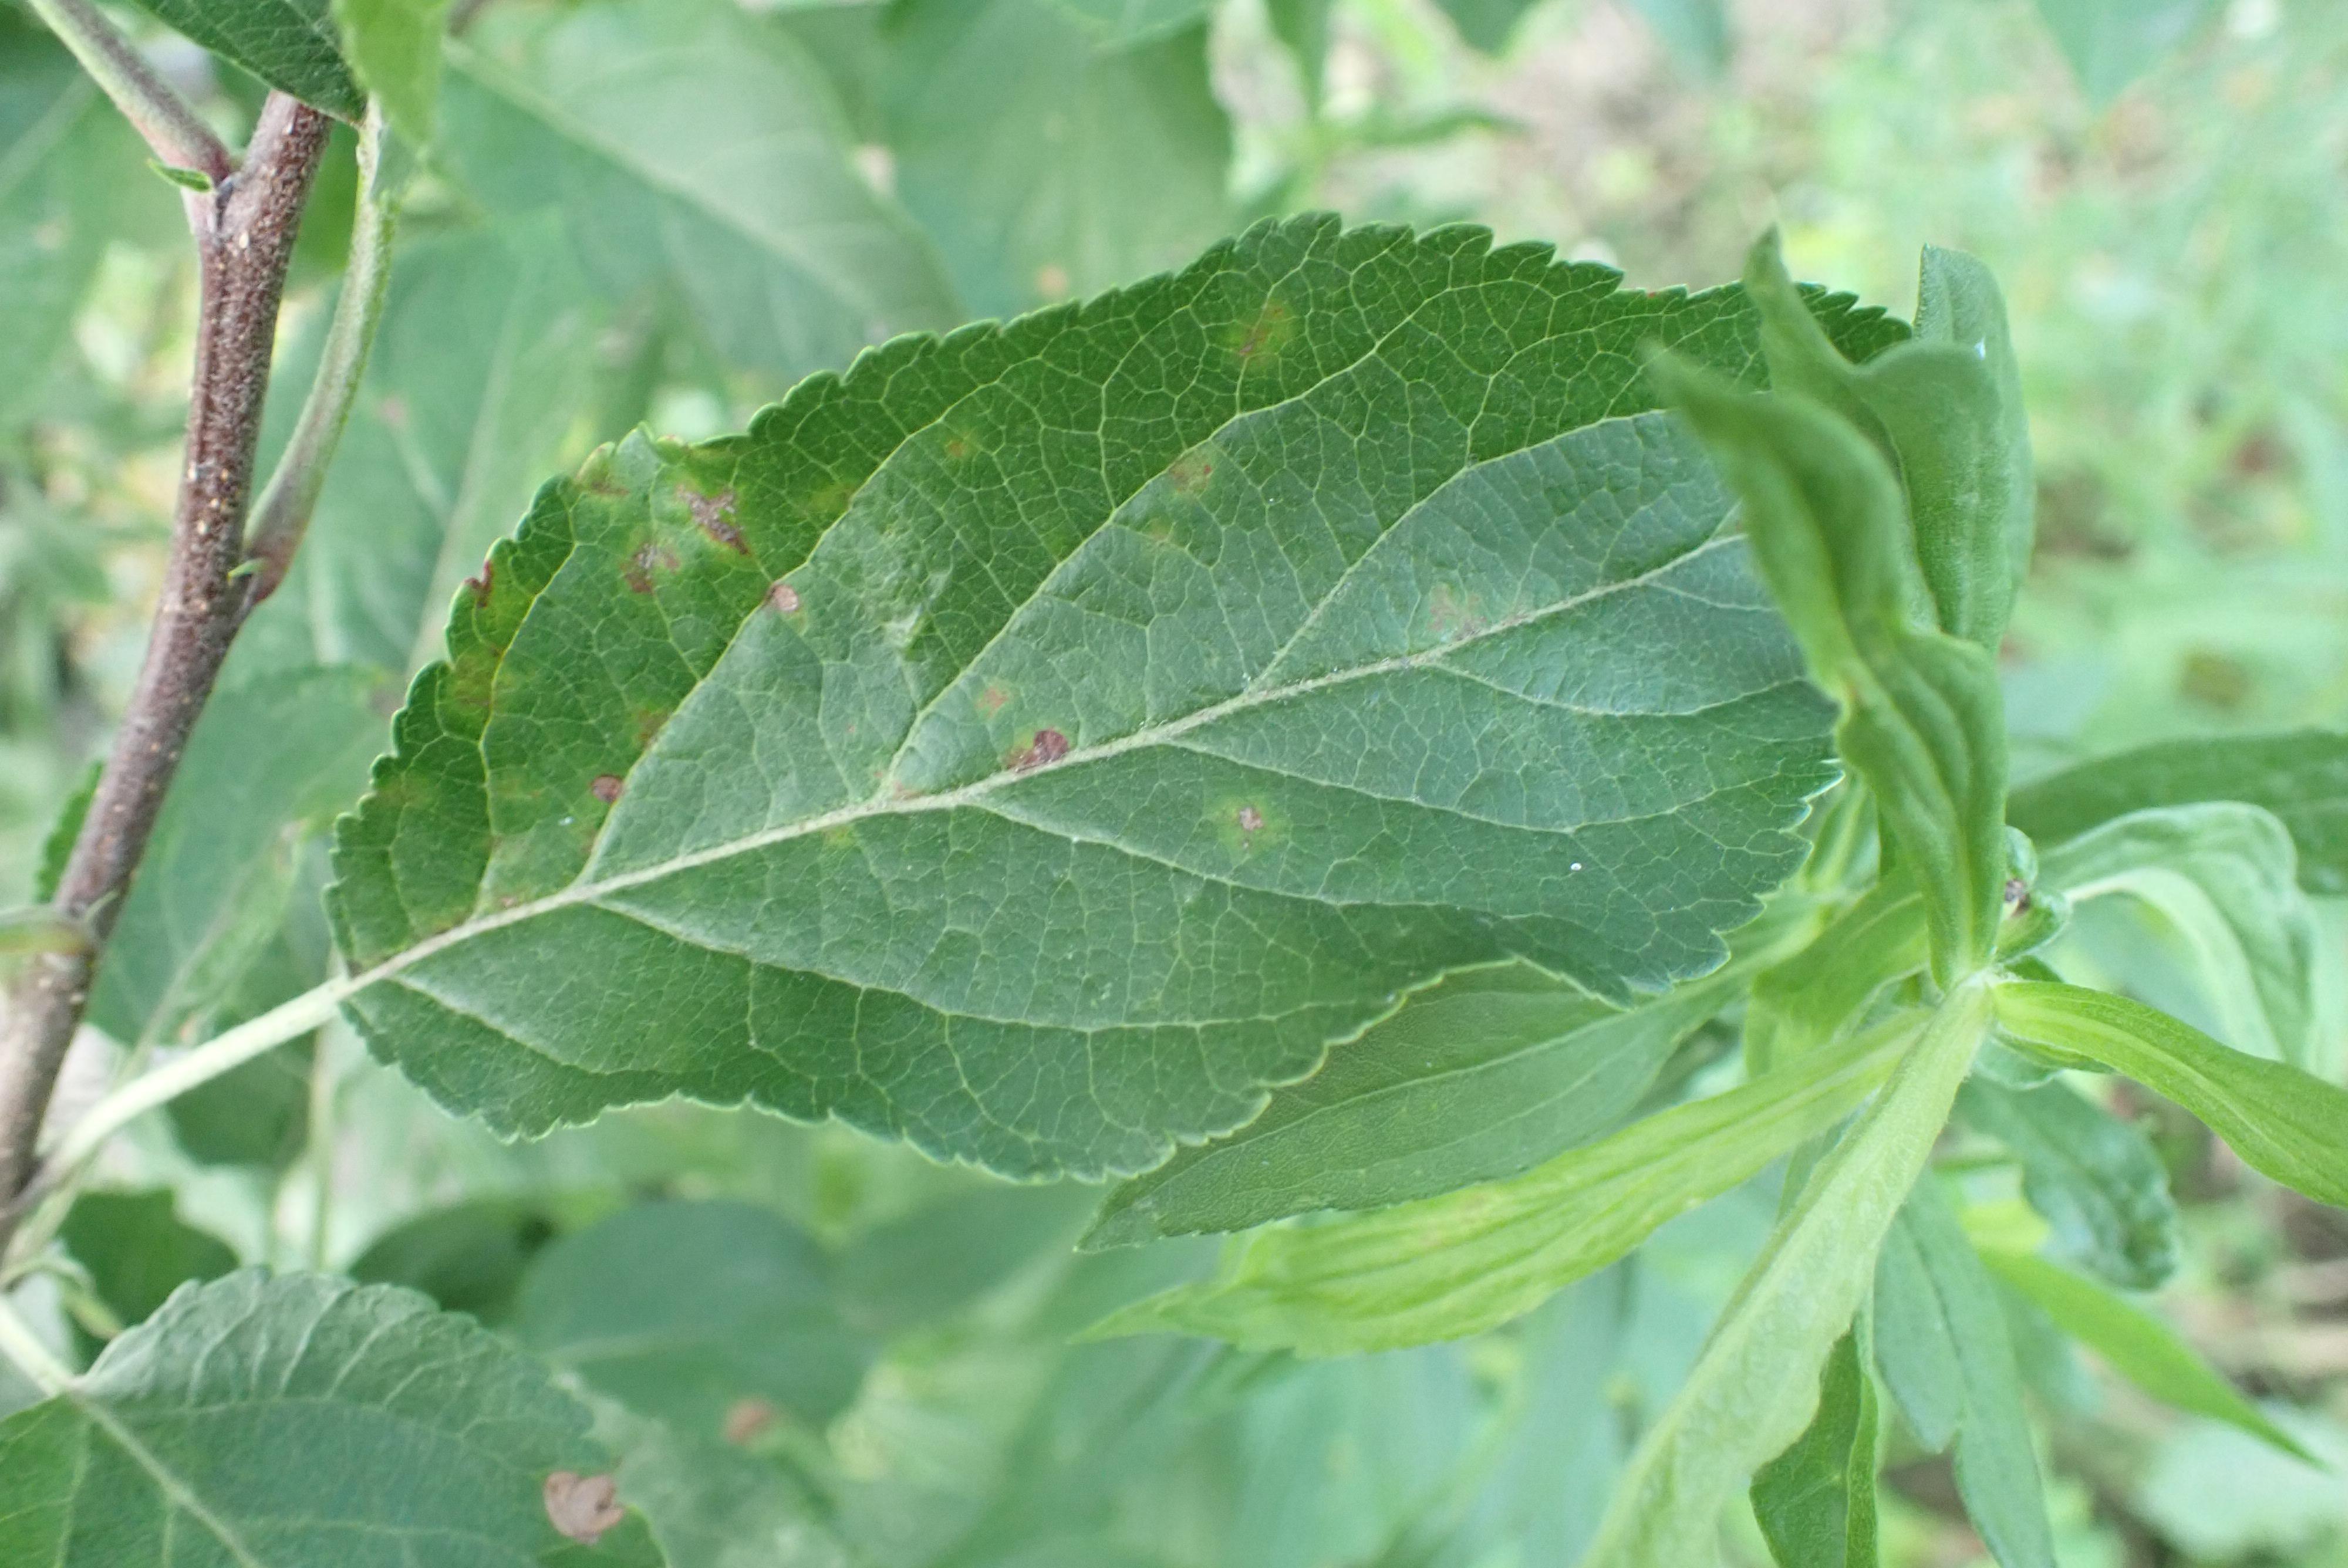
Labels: scab